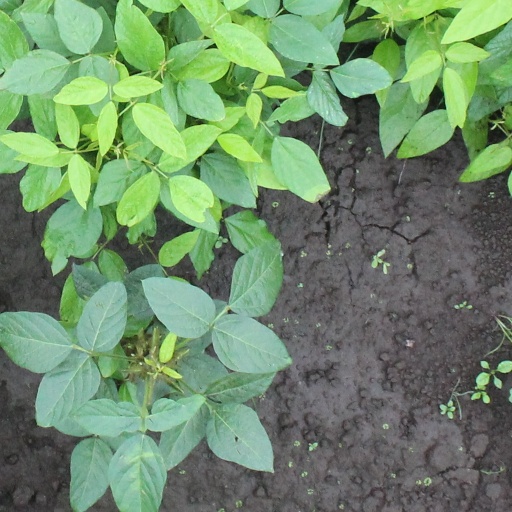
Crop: soybean